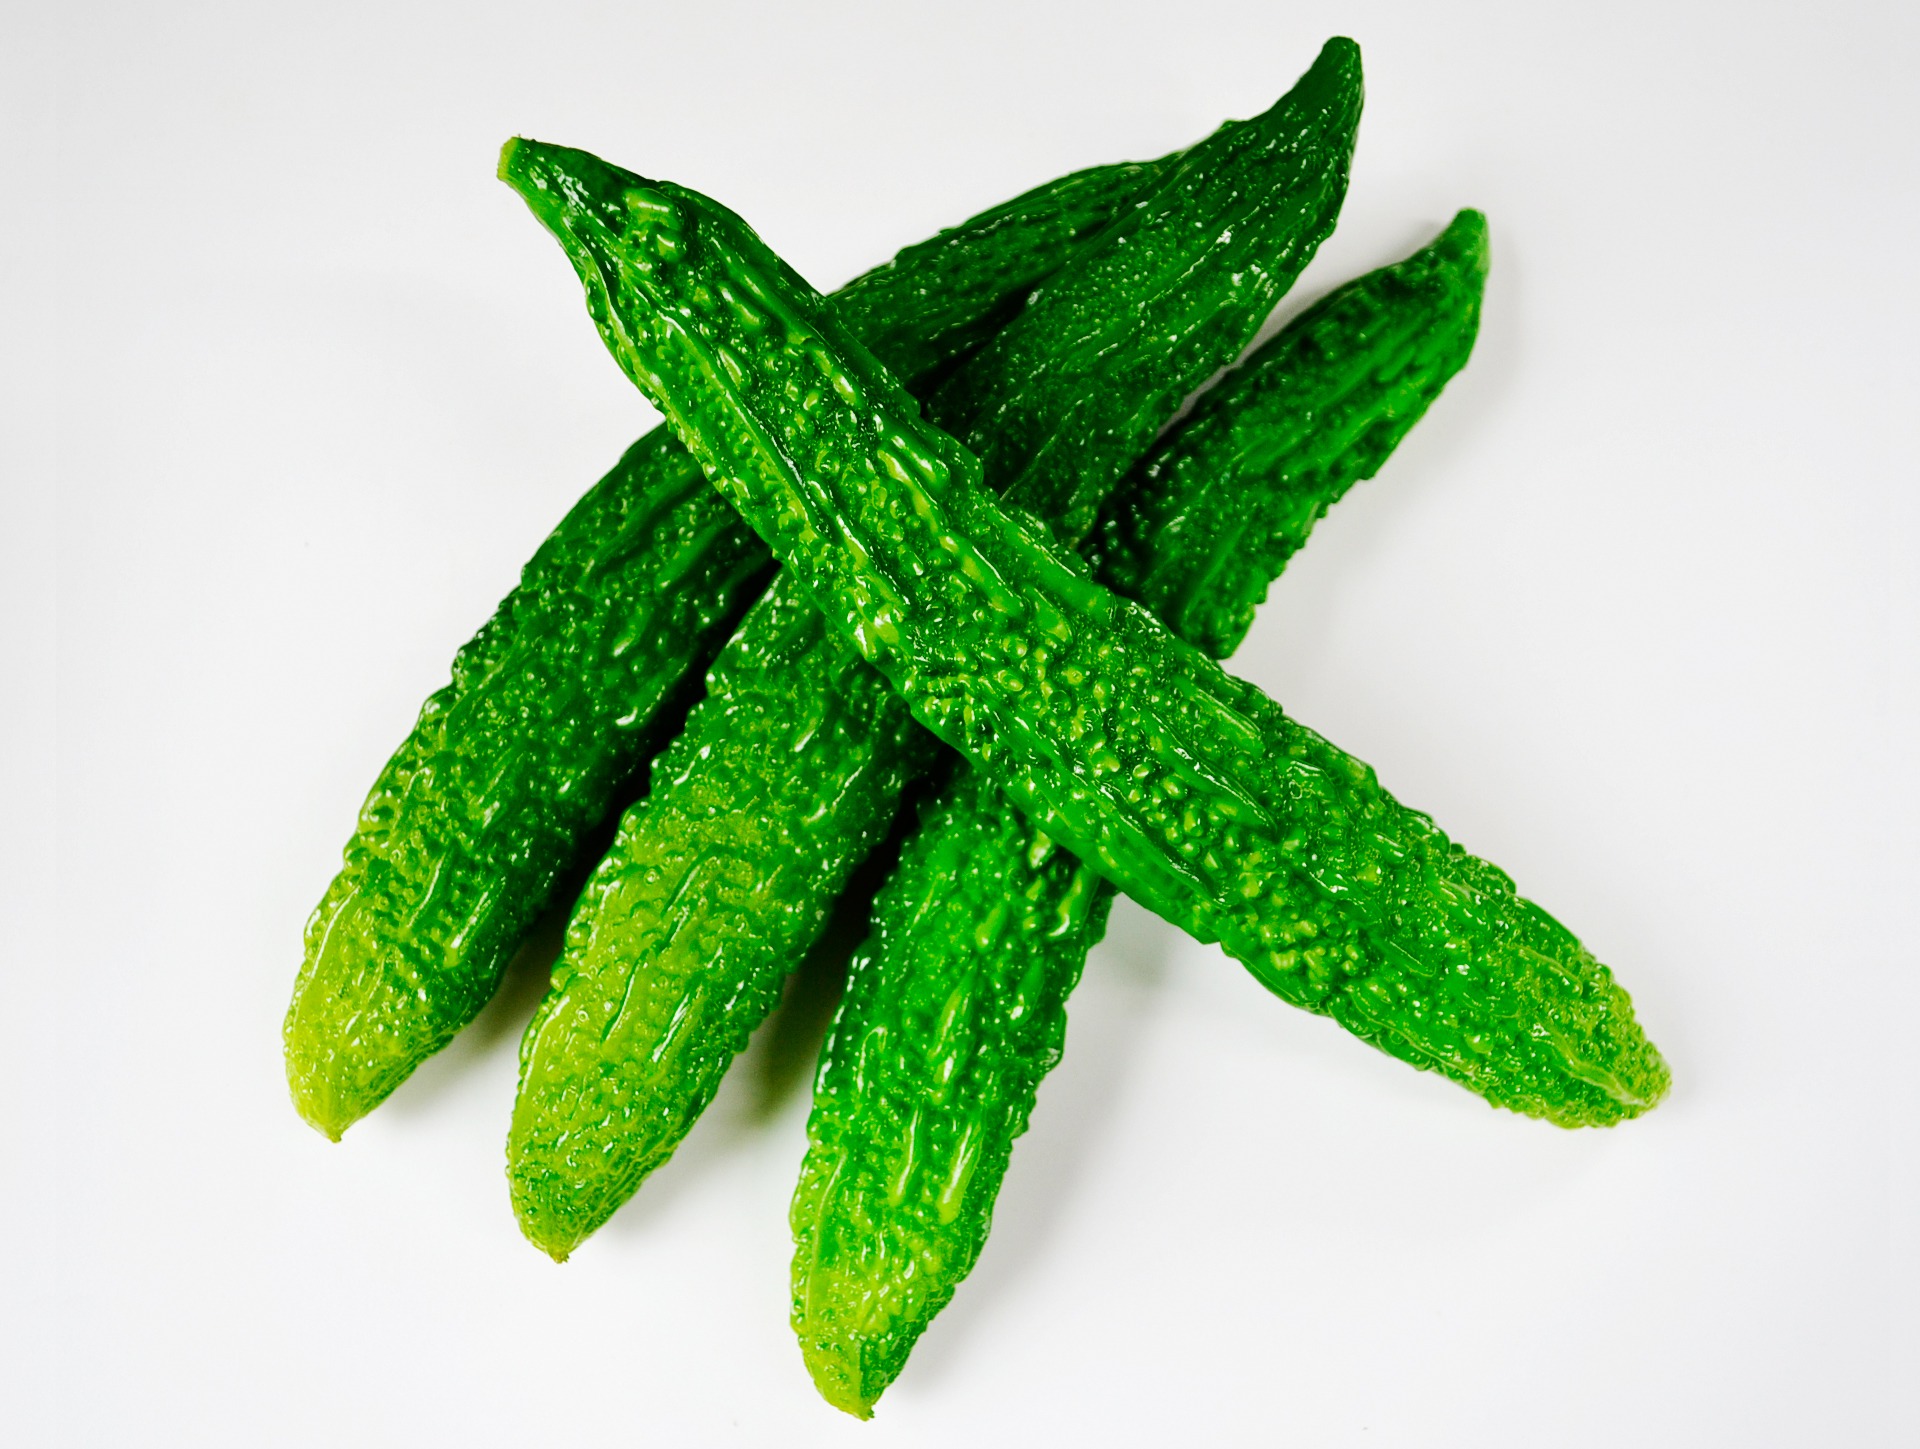
plant, leaf, flower, food, green, herb, produce, vegetable, healthy, vegetables, edible, bitter, nutritious, greens, extremely, flowering plant, goya, bitter melon, land plant, momordica charantia, green and white, bitter gourds, bitter squash, karavella, karela